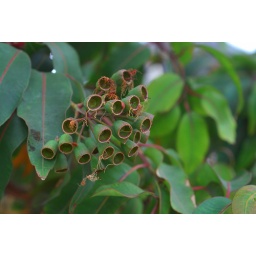
Growing as a street tree in Ventura, CA.